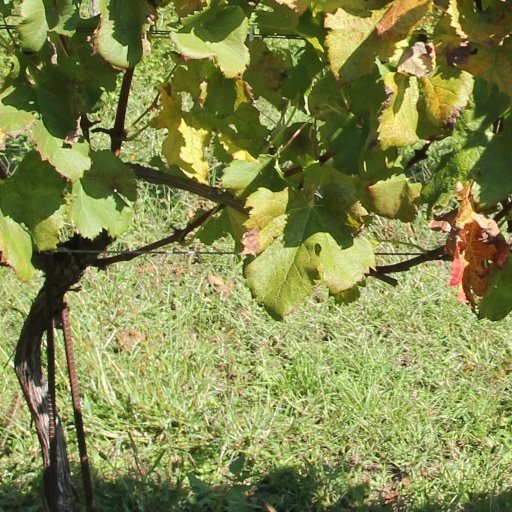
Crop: grape